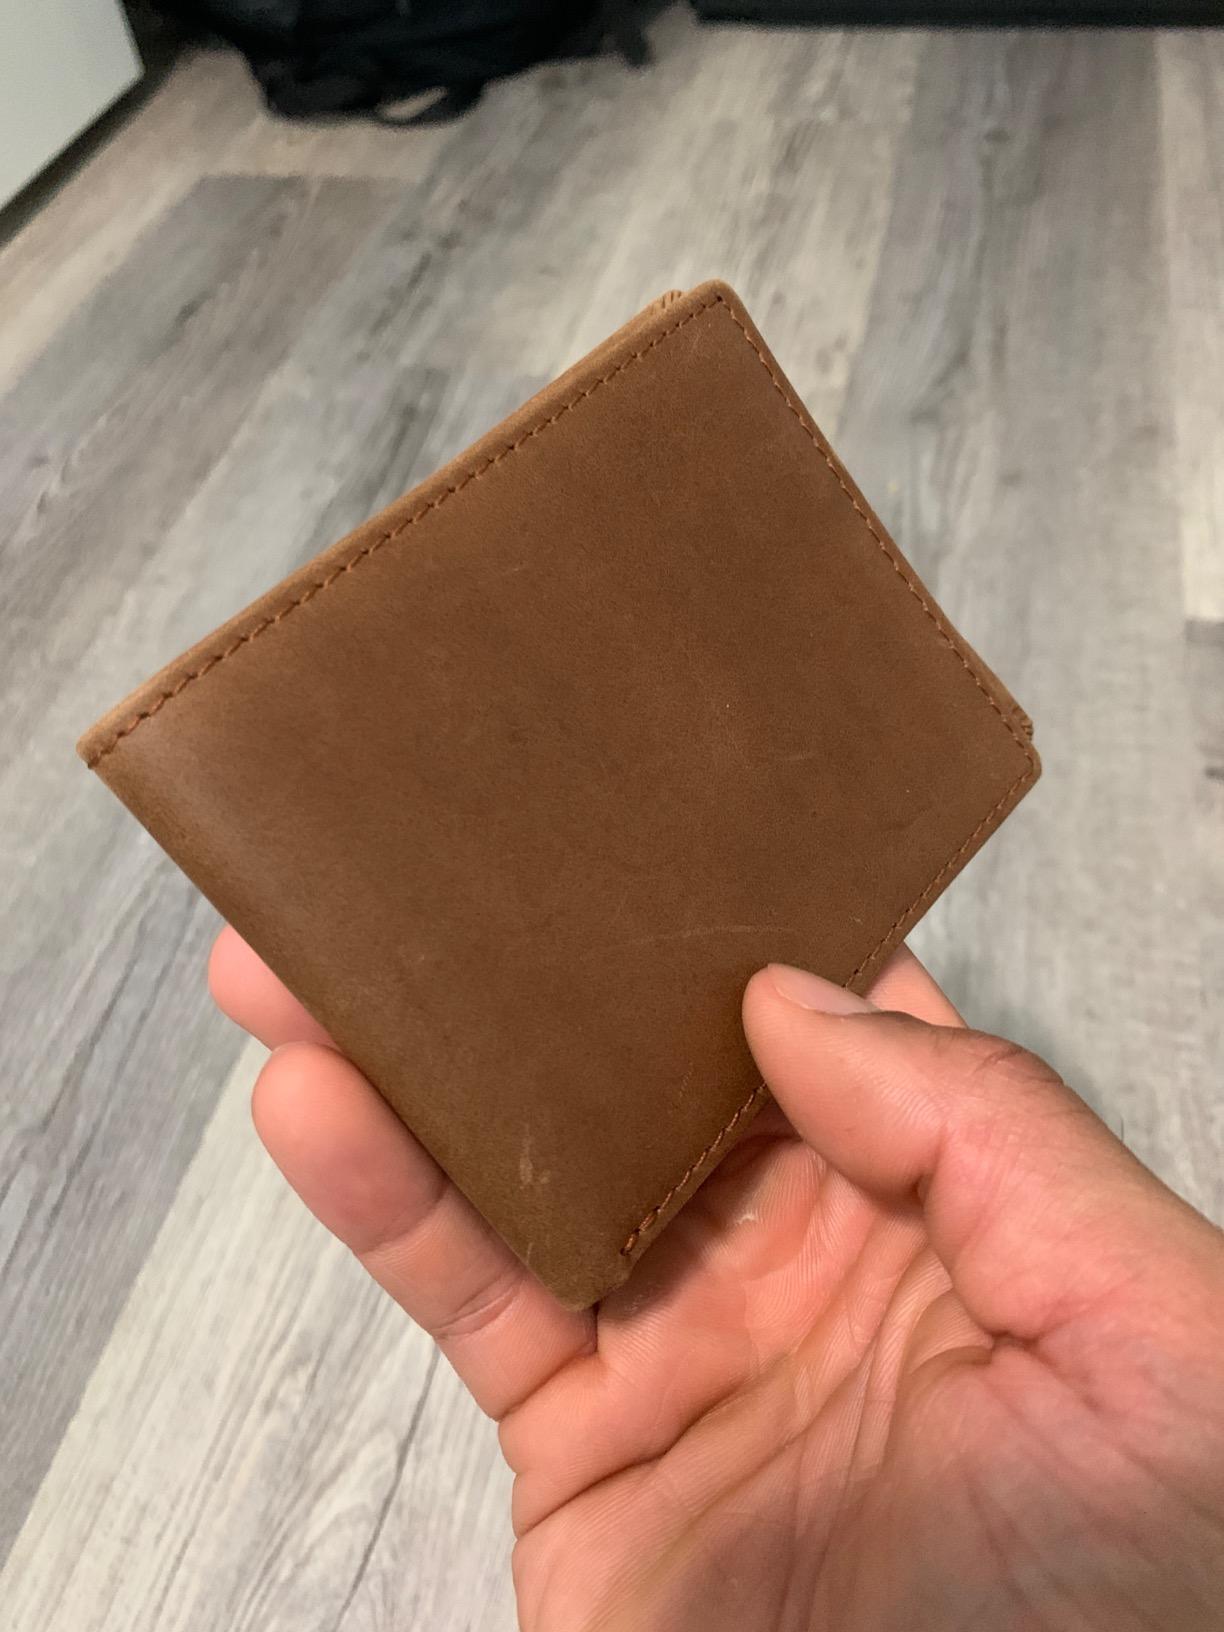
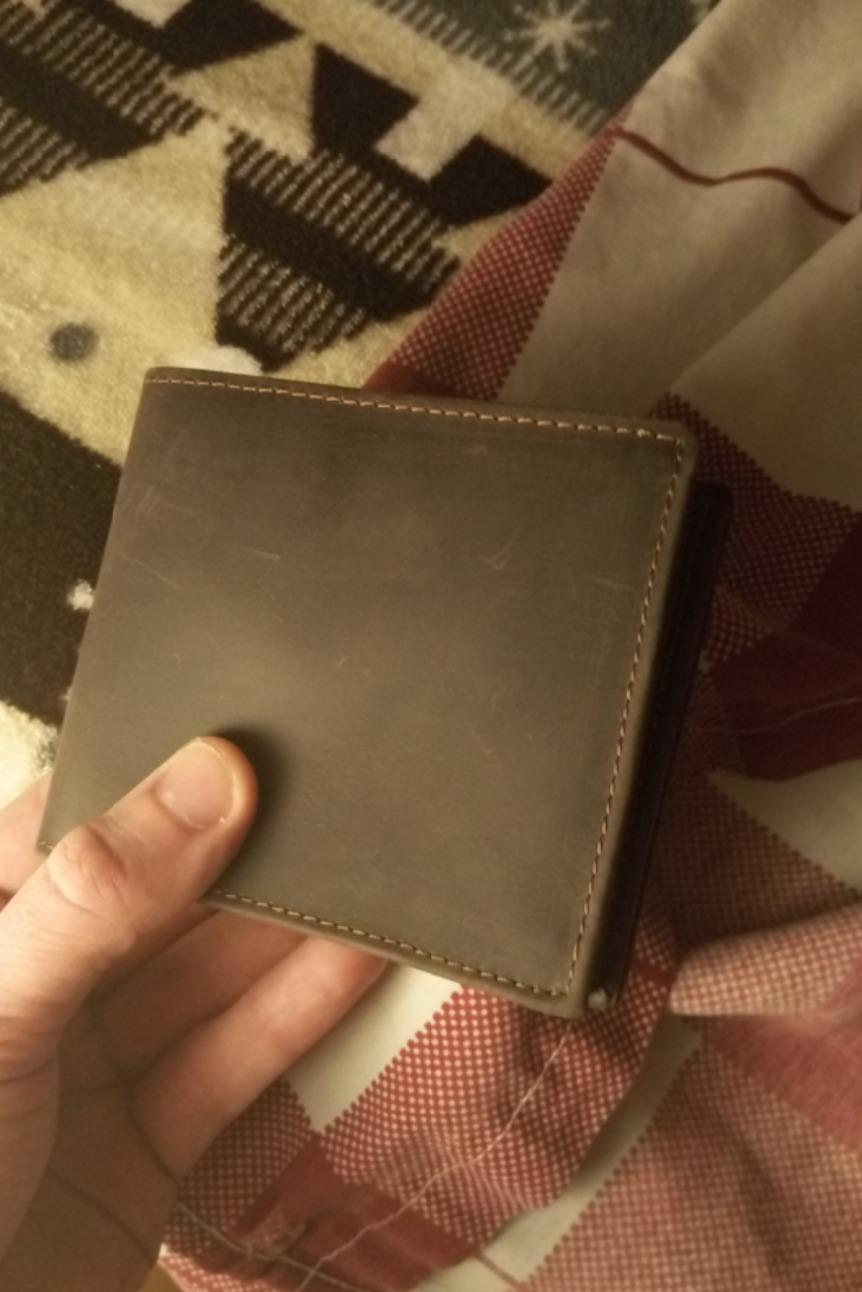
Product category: accessories_wallet
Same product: no